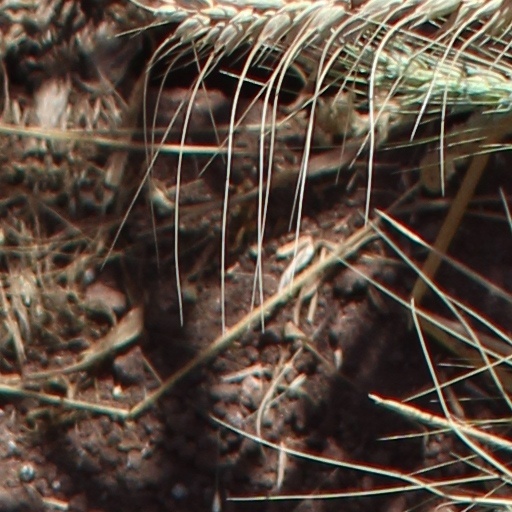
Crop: wheat